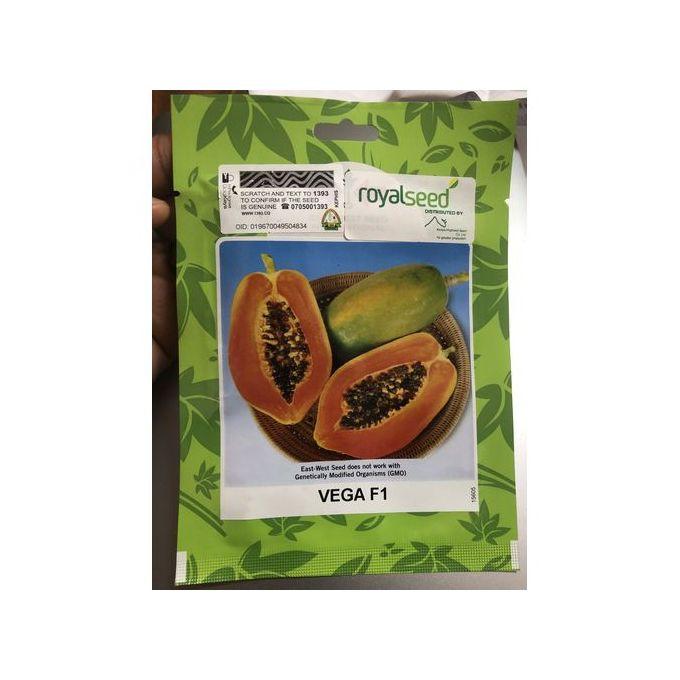
Mfuko wa mbegu umeandikwa na mchoro wa papai, ukiwa na muonekano wa rangi za kijani na njano. Umehifadhi mbegu bora zinazotumika katika kilimo cha papai, ili kukuza mazao yenye ubora wa hali ya juu na ukuaji mzuri shambani.